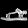
Label: Sandal